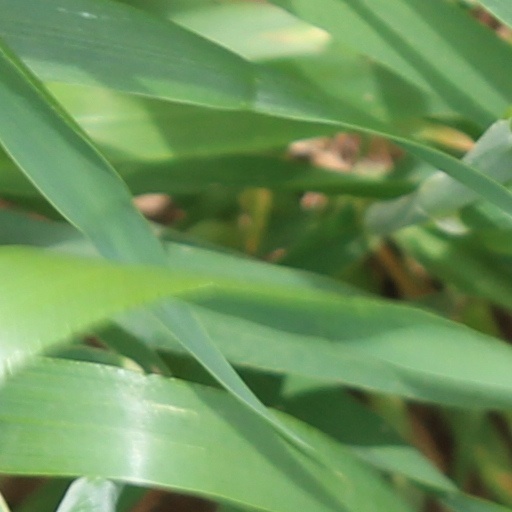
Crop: wheat